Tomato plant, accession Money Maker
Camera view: vertical (180 deg); turntable rotation: 330 degrees
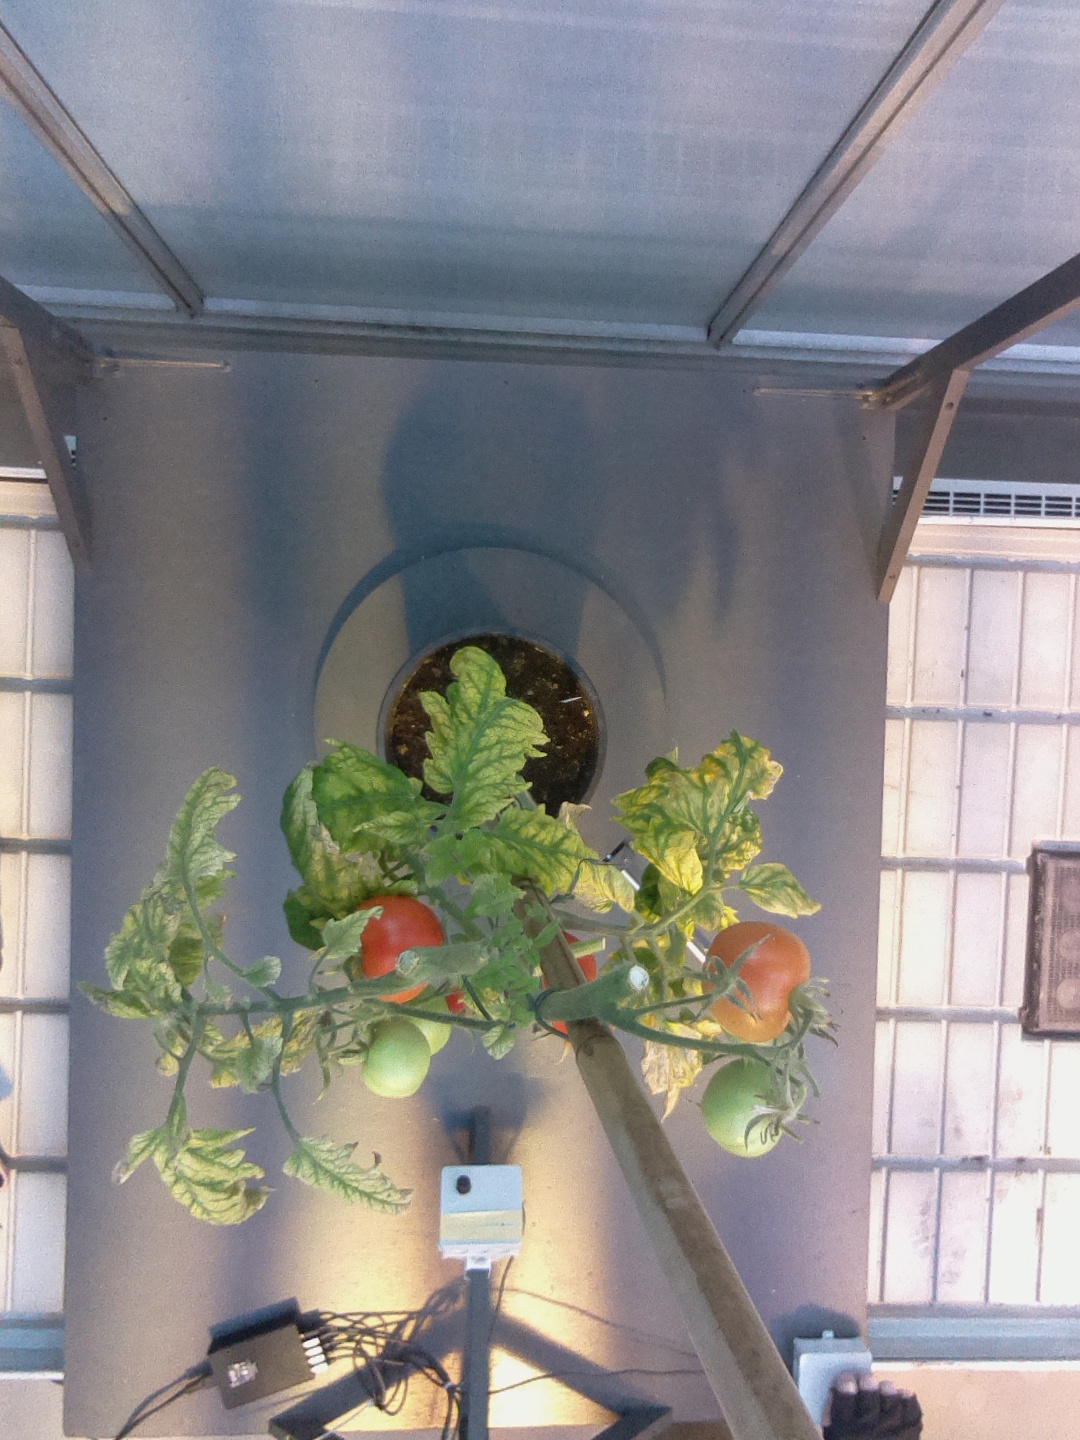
BBCH growth stage 84: 40%-50% of fruits show typical fully ripe color